Pierre Adolphe Adrien Doyon

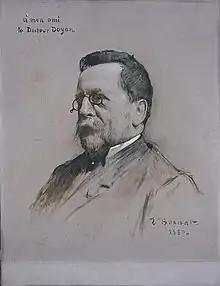
Portrait of Adrien Doyon by Léon Bonnat (1887)

Pierre Adolphe Adrien Doyon (November 1, 1827 – September 21, 1907) was a French dermatologist and balneologist born in Grenoble.